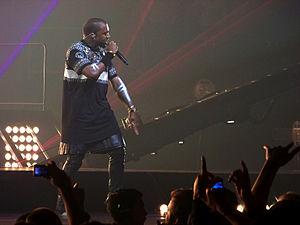
Kanye West, de son nom complet Kanye Omari West /ˈkɑːnjeɪ wɛst/, né le 8 juin 1977 à Atlanta, en Géorgie, est un rappeur, auteur-compositeur-interprète, réalisateur artistique, réalisateur et designer américain, originaire de Chicago, dans l'Illinois.